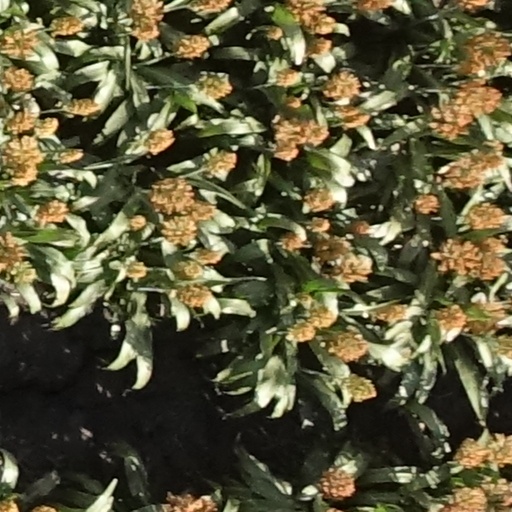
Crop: sorghum